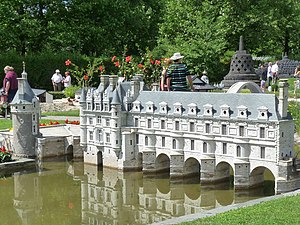
Minimundus
Model af det franske Château de Chenonceau.
Minimundus er en miniaturepark i Klagenfurt i Kärnten, Østrig, hvor der på et 26.000 m² stort område er opsat 156 modeller af kendte bygningsværker fra flere kontinenter i størrelsesforholdet 1:25. Dog er modellerne af Burg Hochosterwitz og passagerskibet RMS Queen Mary lavet i mindre størrelsesforhold, sidstnævnte fordi den med 12,43 meter ellers ville for lang til søen, den er i.